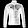
Label: Coat